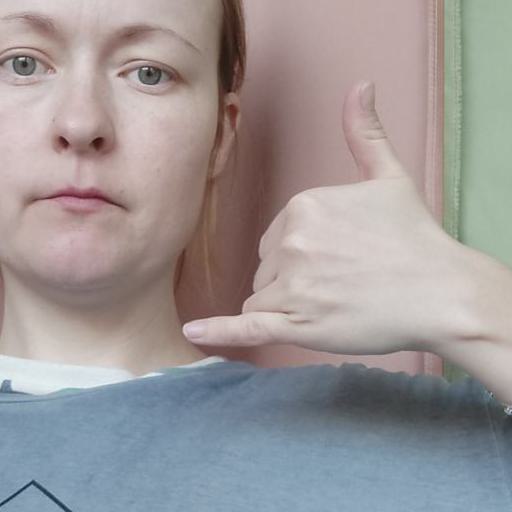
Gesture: call